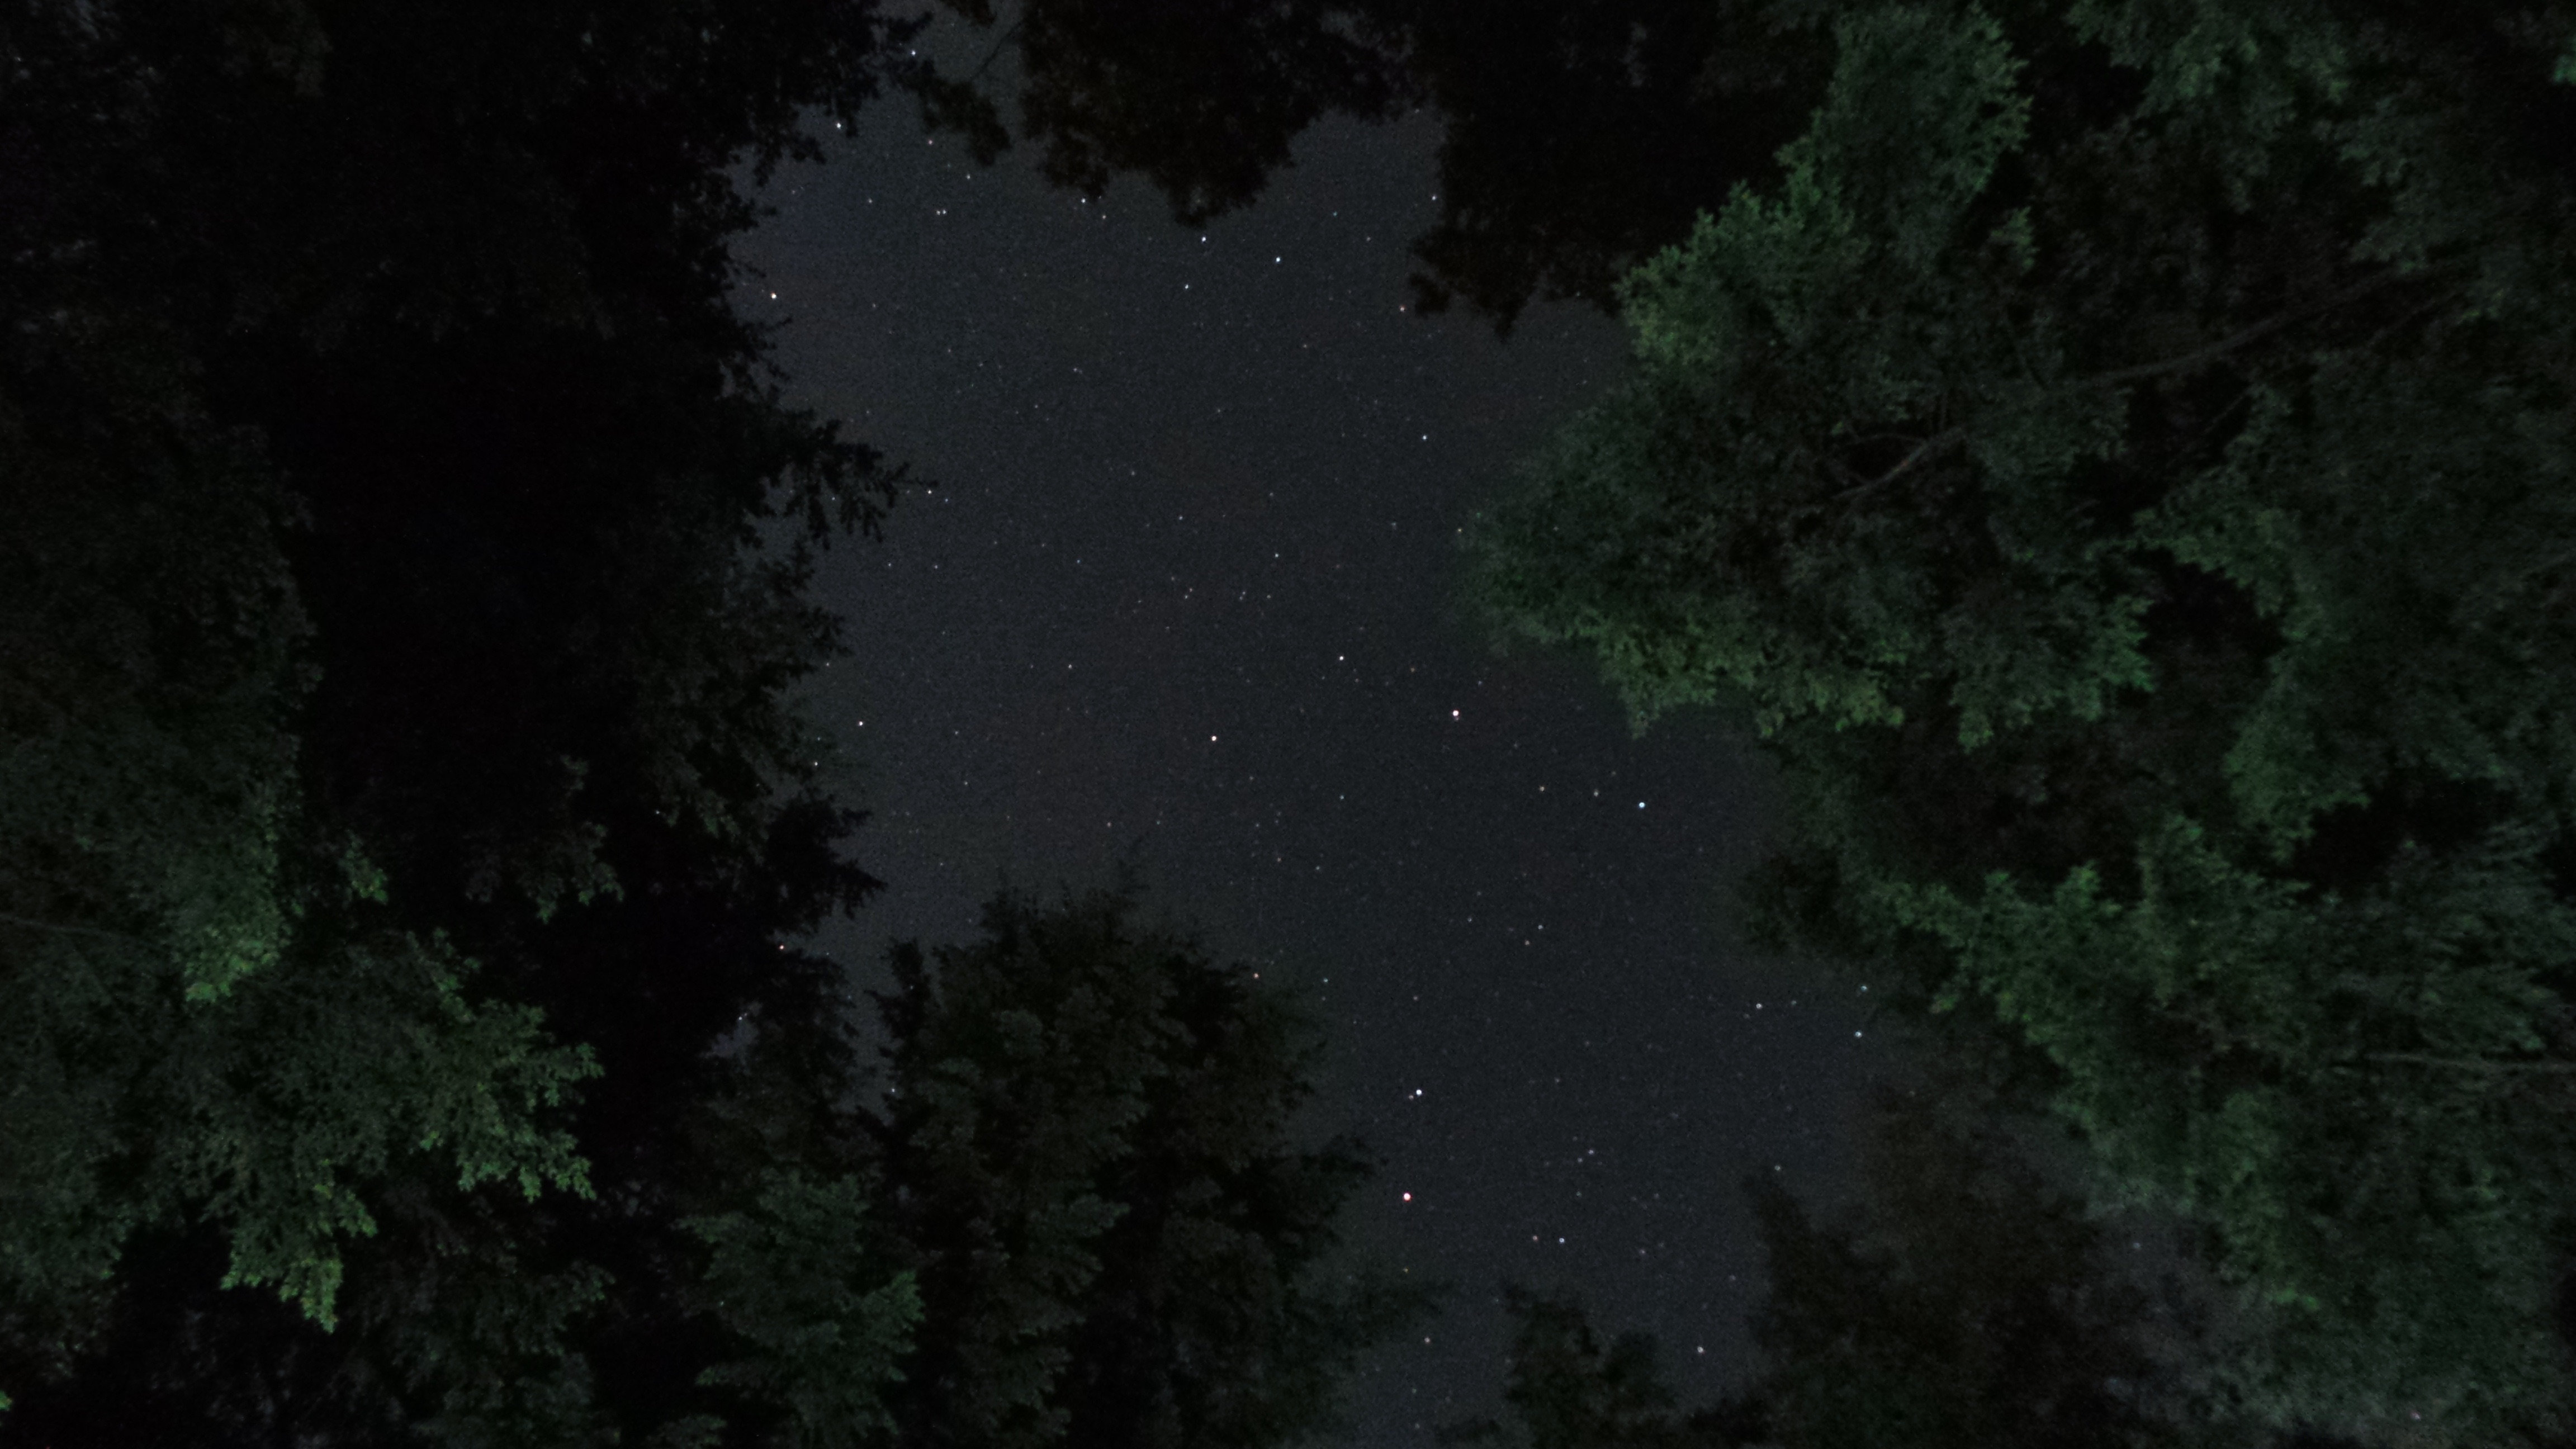
forest, night, atmosphere, darkness, moonlight, habitat, midnight, screenshot, astronomical object, atmospheric phenomenon